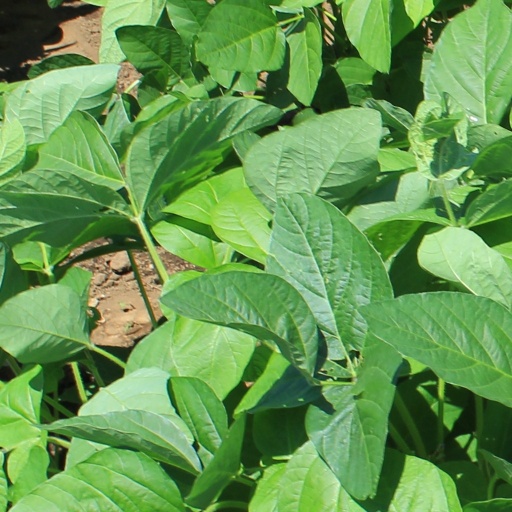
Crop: soybean